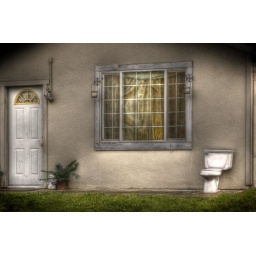
Best seat in the house 73/365